Weiskittel-Roehle Burial Vault

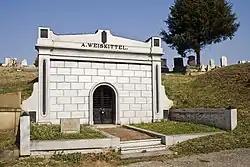
Weiskittel-Roehle Burial Vault, March 2012

Weiskittel-Roehle Burial Vault is a historic burial vault located in Section P, Loudon Park Cemetery, Baltimore, Maryland. It is a rectangular structure made of cast iron built into the side of a hill, constructed to look like ashlar masonry and painted gray. It was made as the tomb of Anton W. Weiskittel who died in 1884, a Baltimore iron founder.